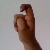
The image shows a hand gesture representing the letter 'X' in Indian Sign Language.